Question: Where do the customers enter?
Tambaya: Ina masu ciniki suke shiga?
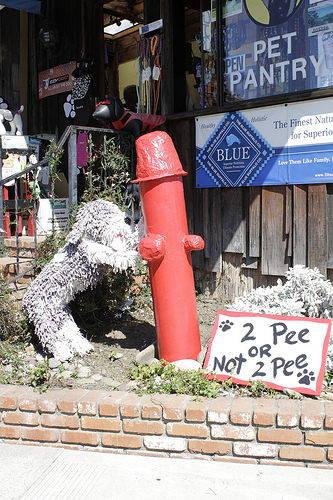
Answer: Door.
Amsa: Ƙofa.